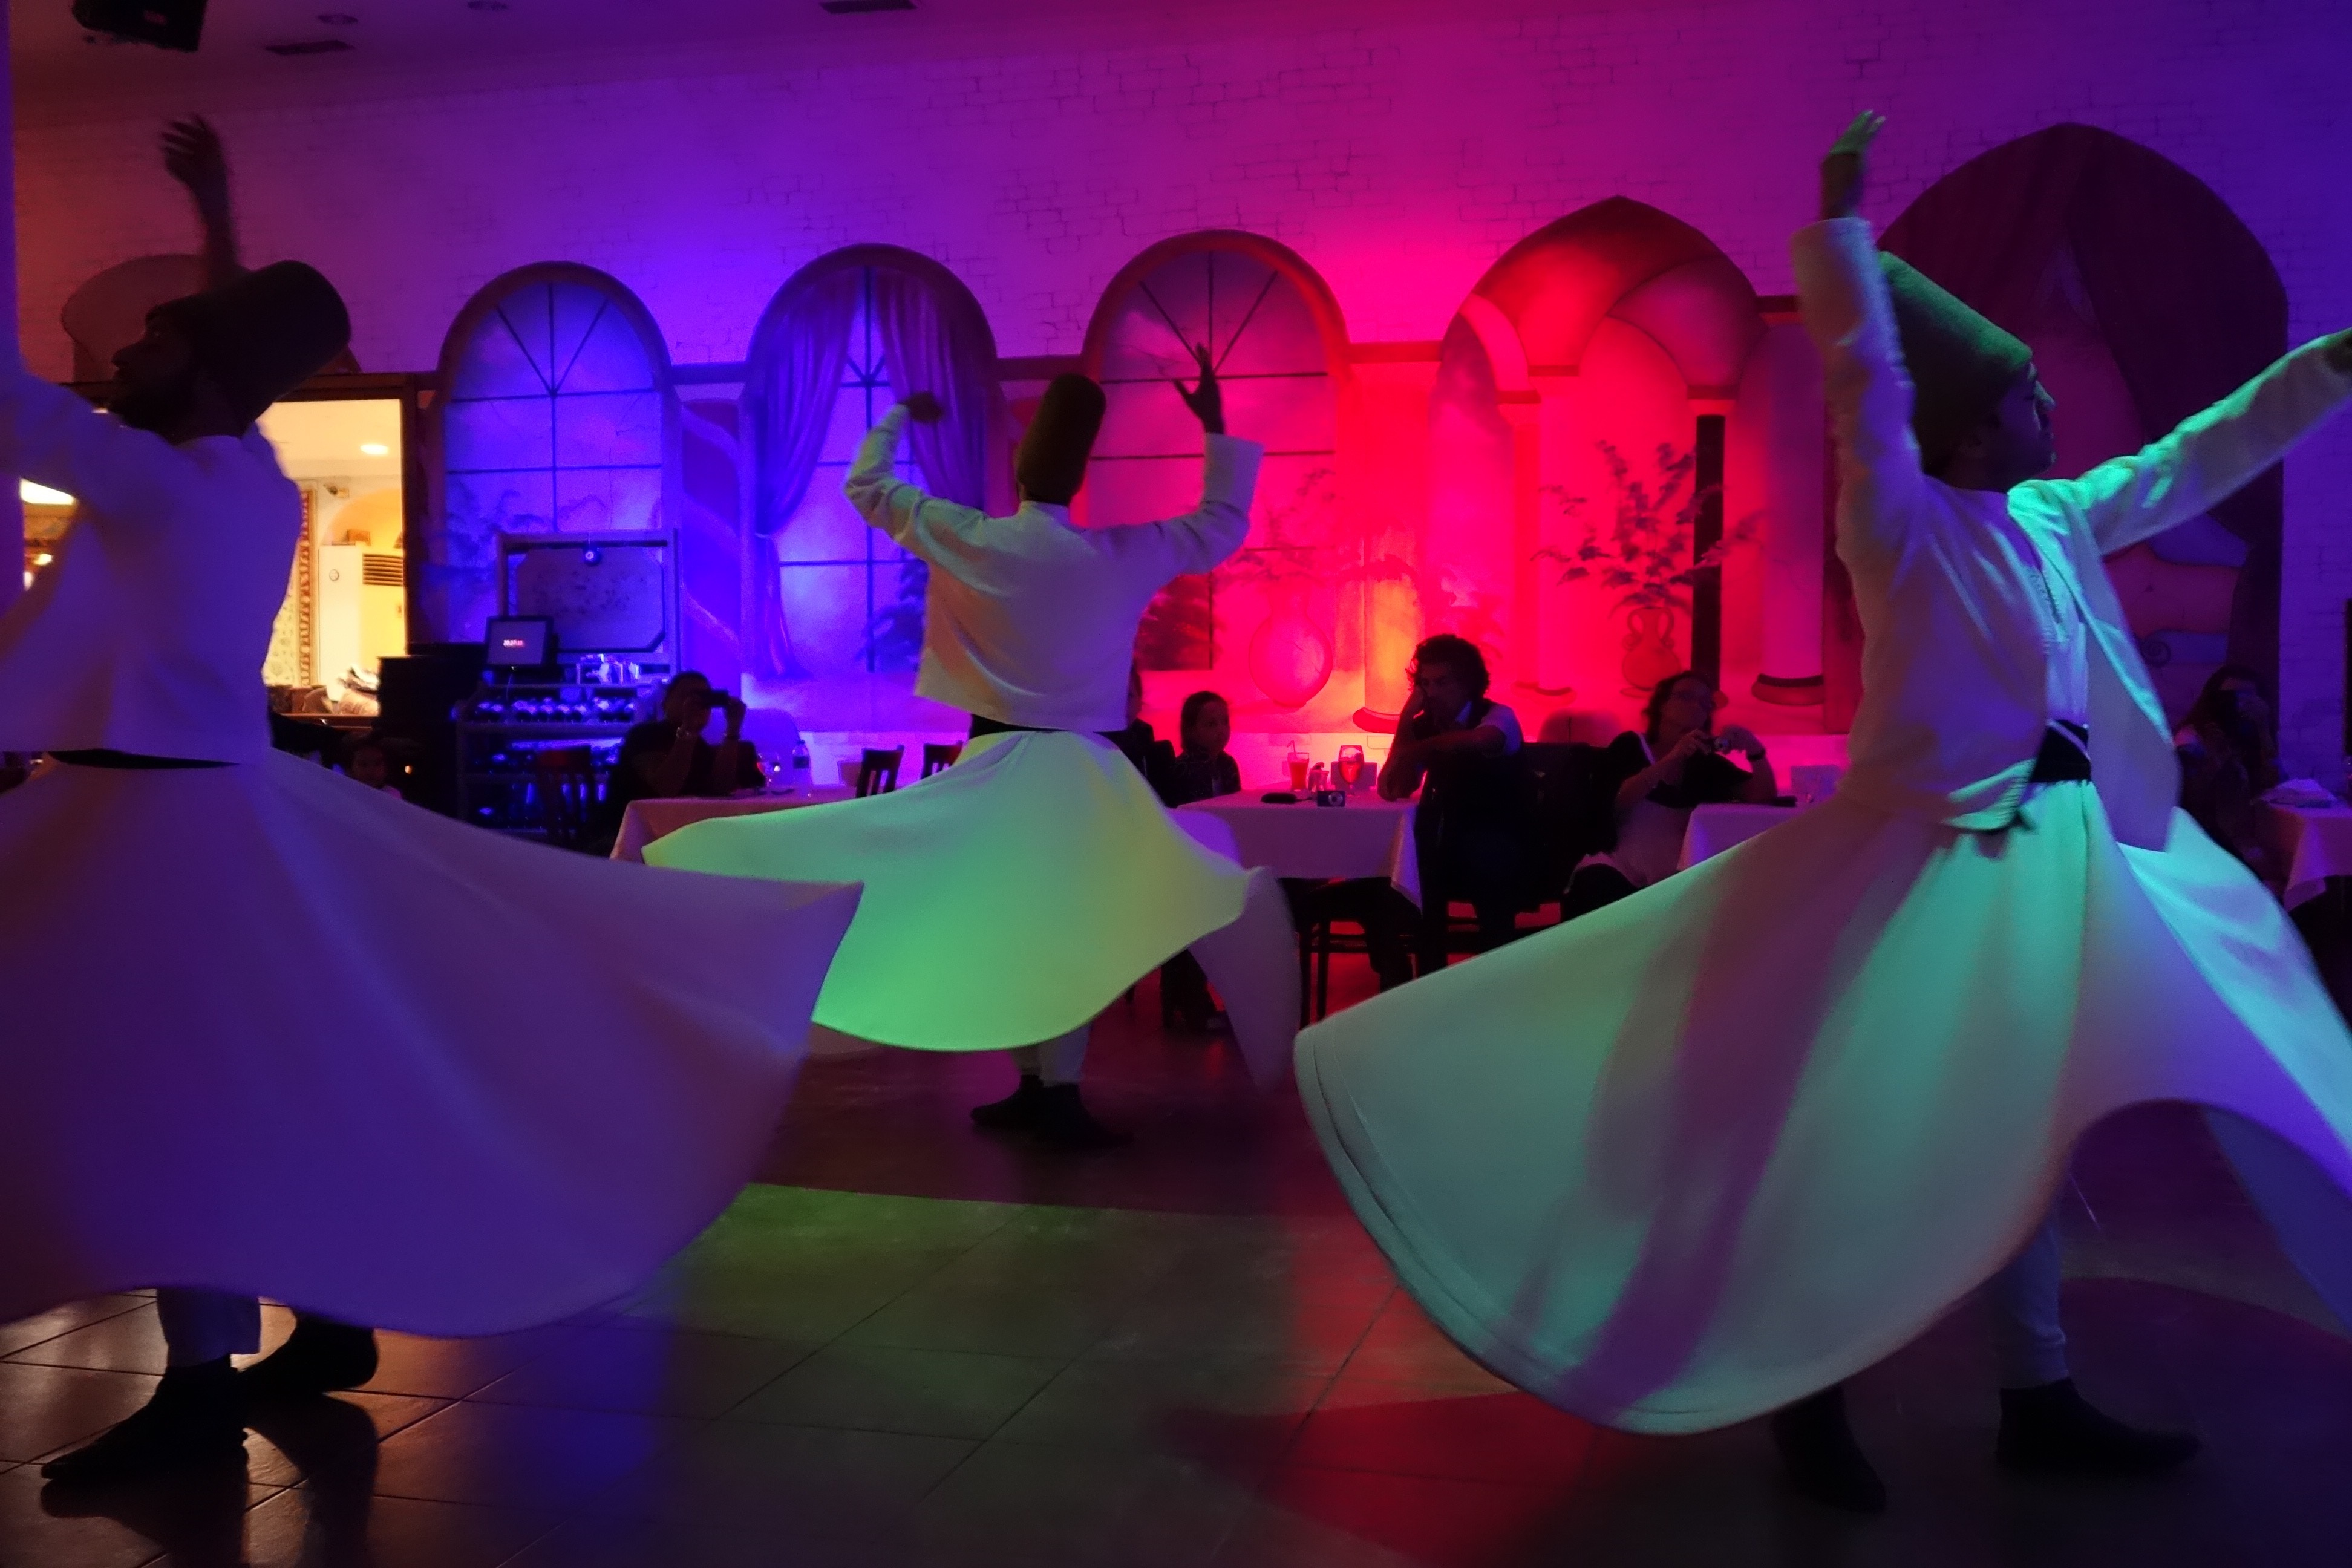
color, performance art, stage, disco, nightclub, quinceanera, musical theatre